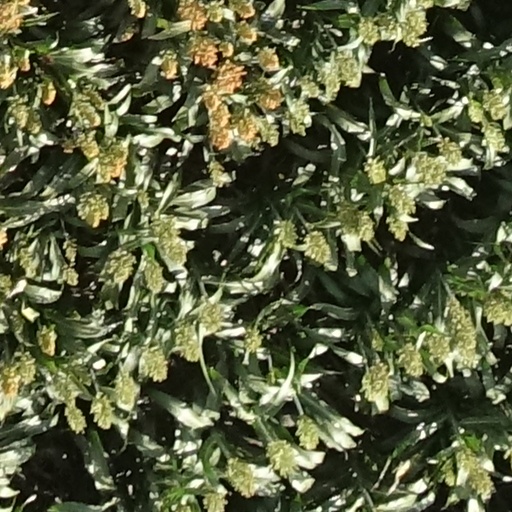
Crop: sorghum